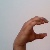
The image shows a hand gesture representing the letter 'C' in Indian Sign Language.